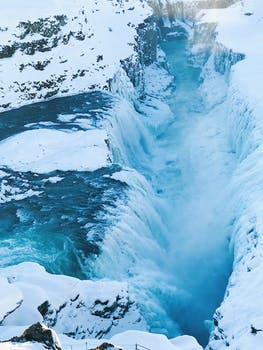
Label: No Watermark